Pete Worden

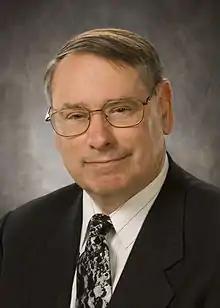
Pete Worden, official photo portrait as NASA Ames Research Center director

Simon Peter Worden (born 1949, in Michigan) is formerly the director of NASA's Ames Research Center (ARC) at Moffett Field, California, until his retirement on March 31, 2015. Prior to joining NASA, he held several positions in the United States Air Force and was research professor of astronomy at the University of Arizona, Tucson. He is a recognized expert on space issues – both civil and military. Worden has authored or co-authored more than 150 scientific papers in astrophysics, space sciences, and strategic studies. He served as a scientific co-investigator for two NASA space science missions, and received the NASA Outstanding Leadership Medal for the 1994 Clementine mission. He was named the 2009 Federal Laboratory Consortium Laboratory Director of the Year.